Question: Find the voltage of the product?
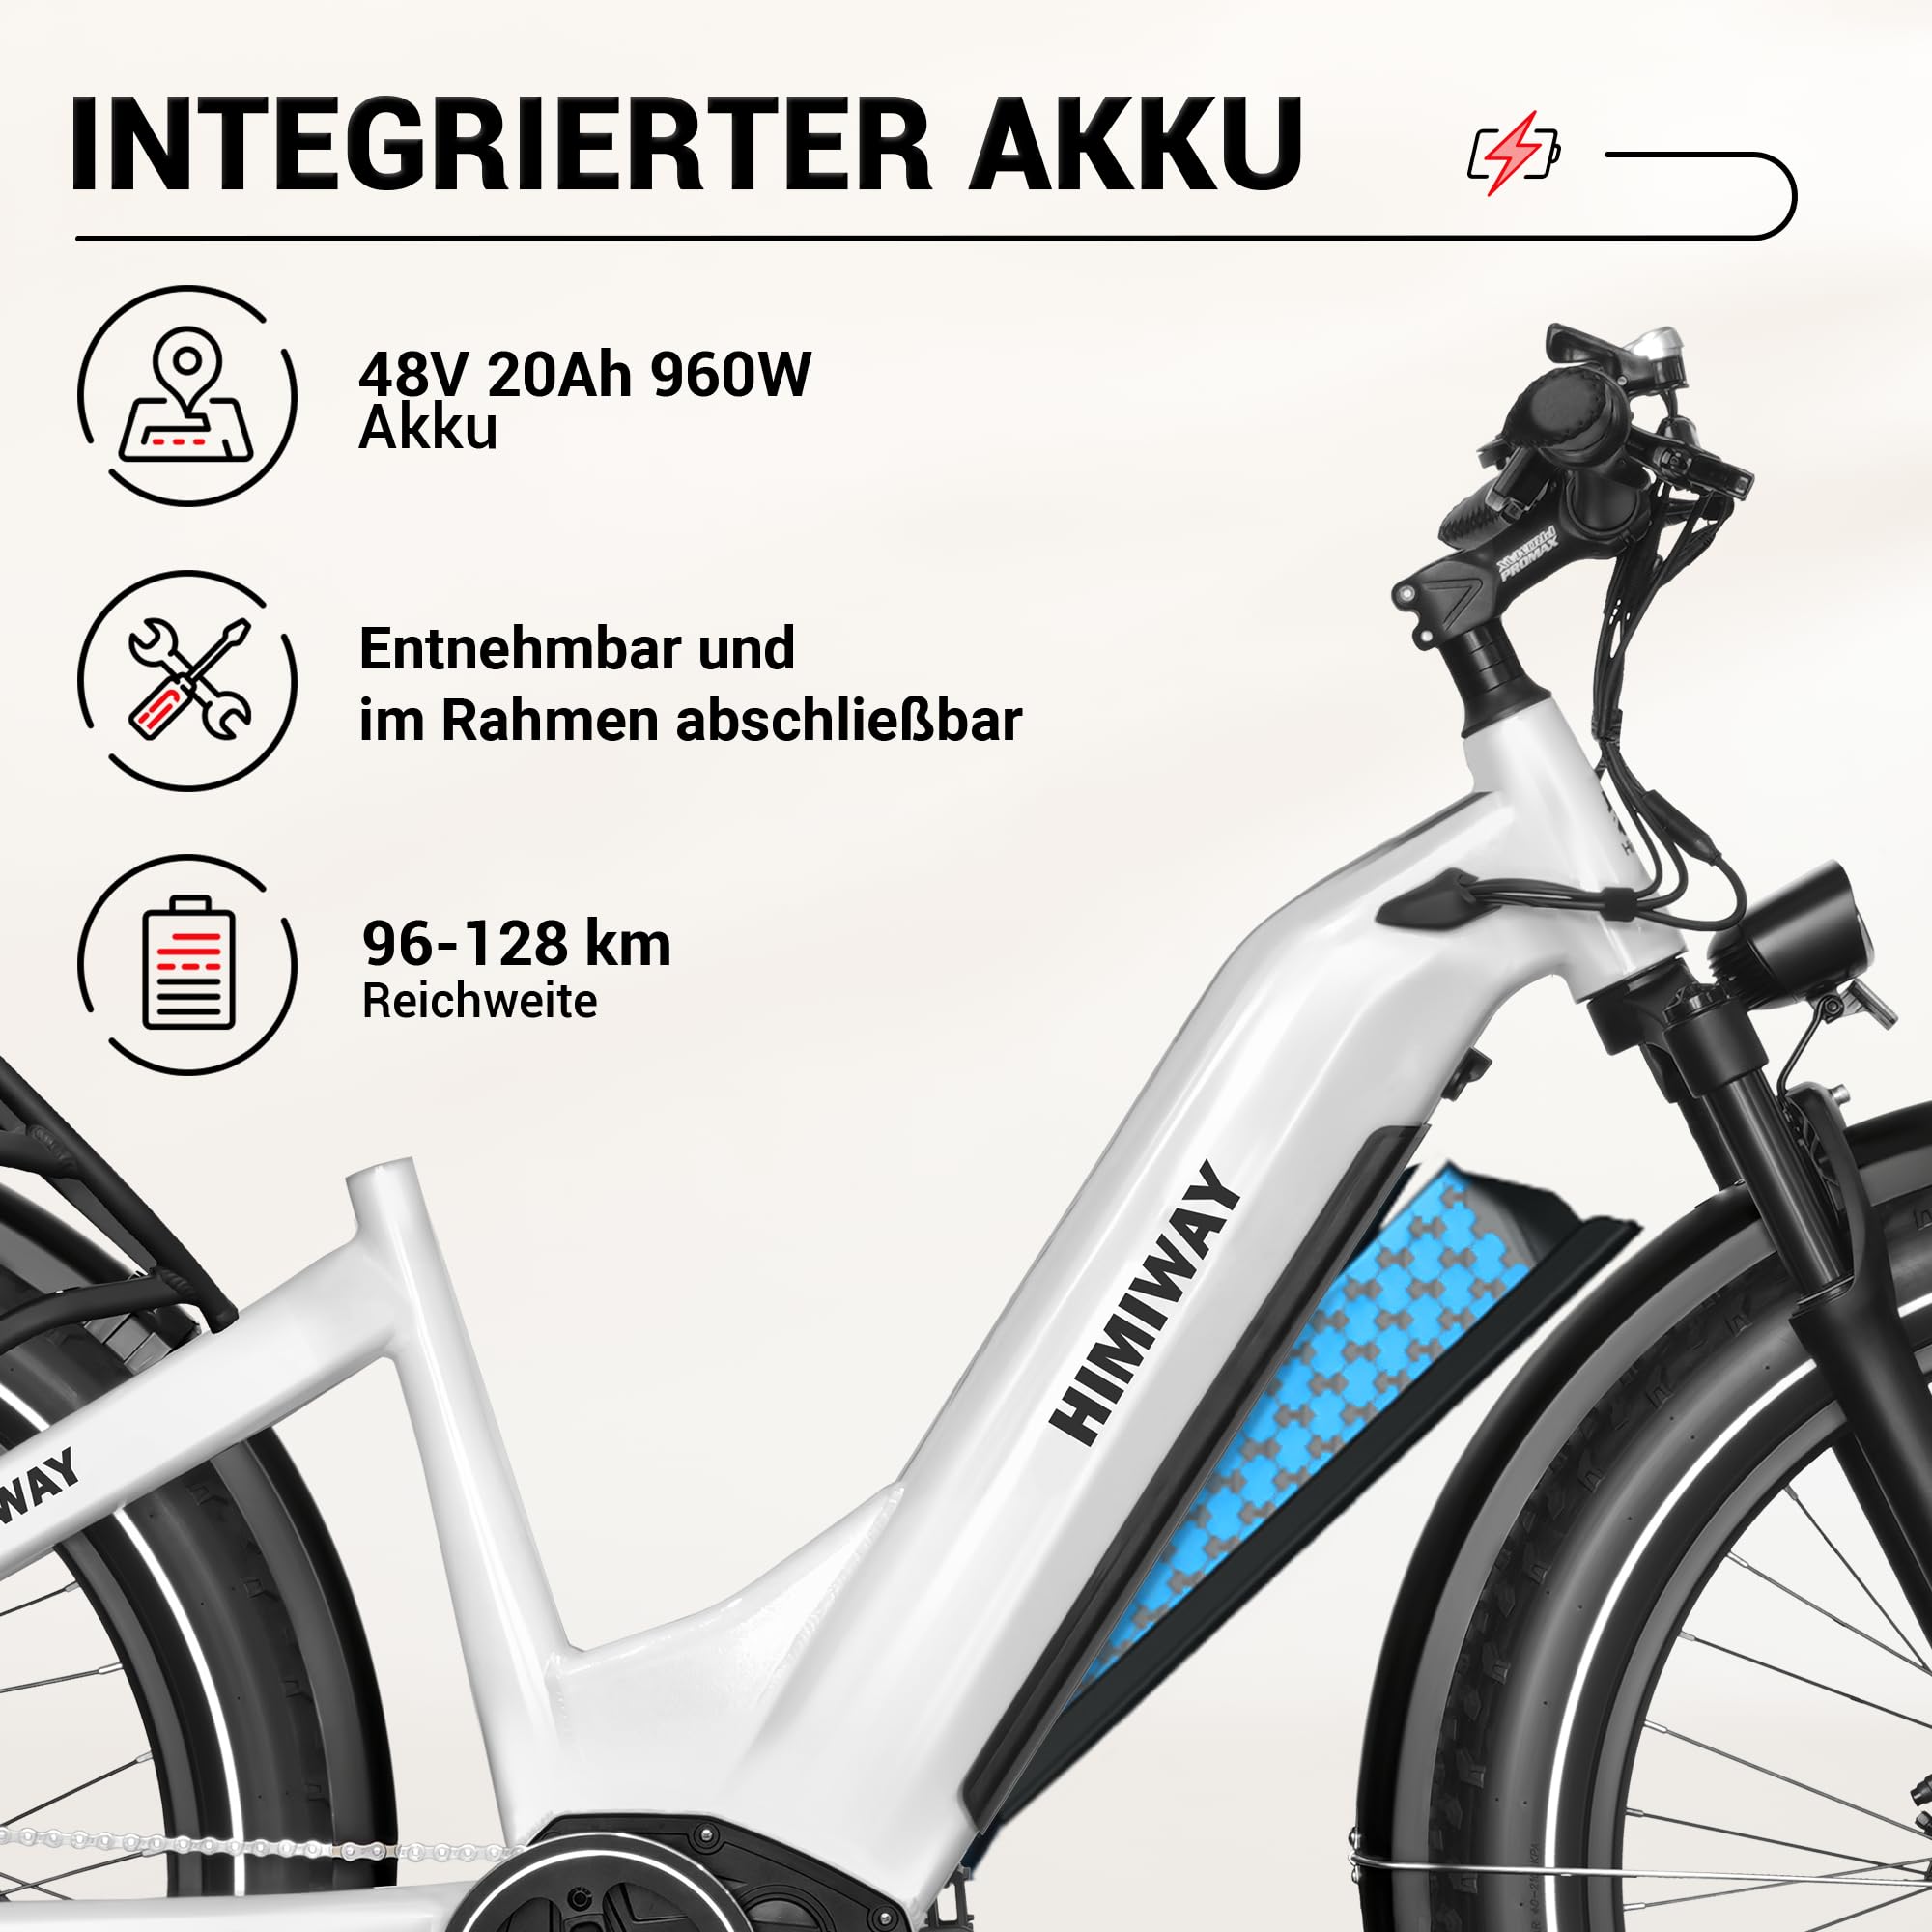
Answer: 48.0 volt